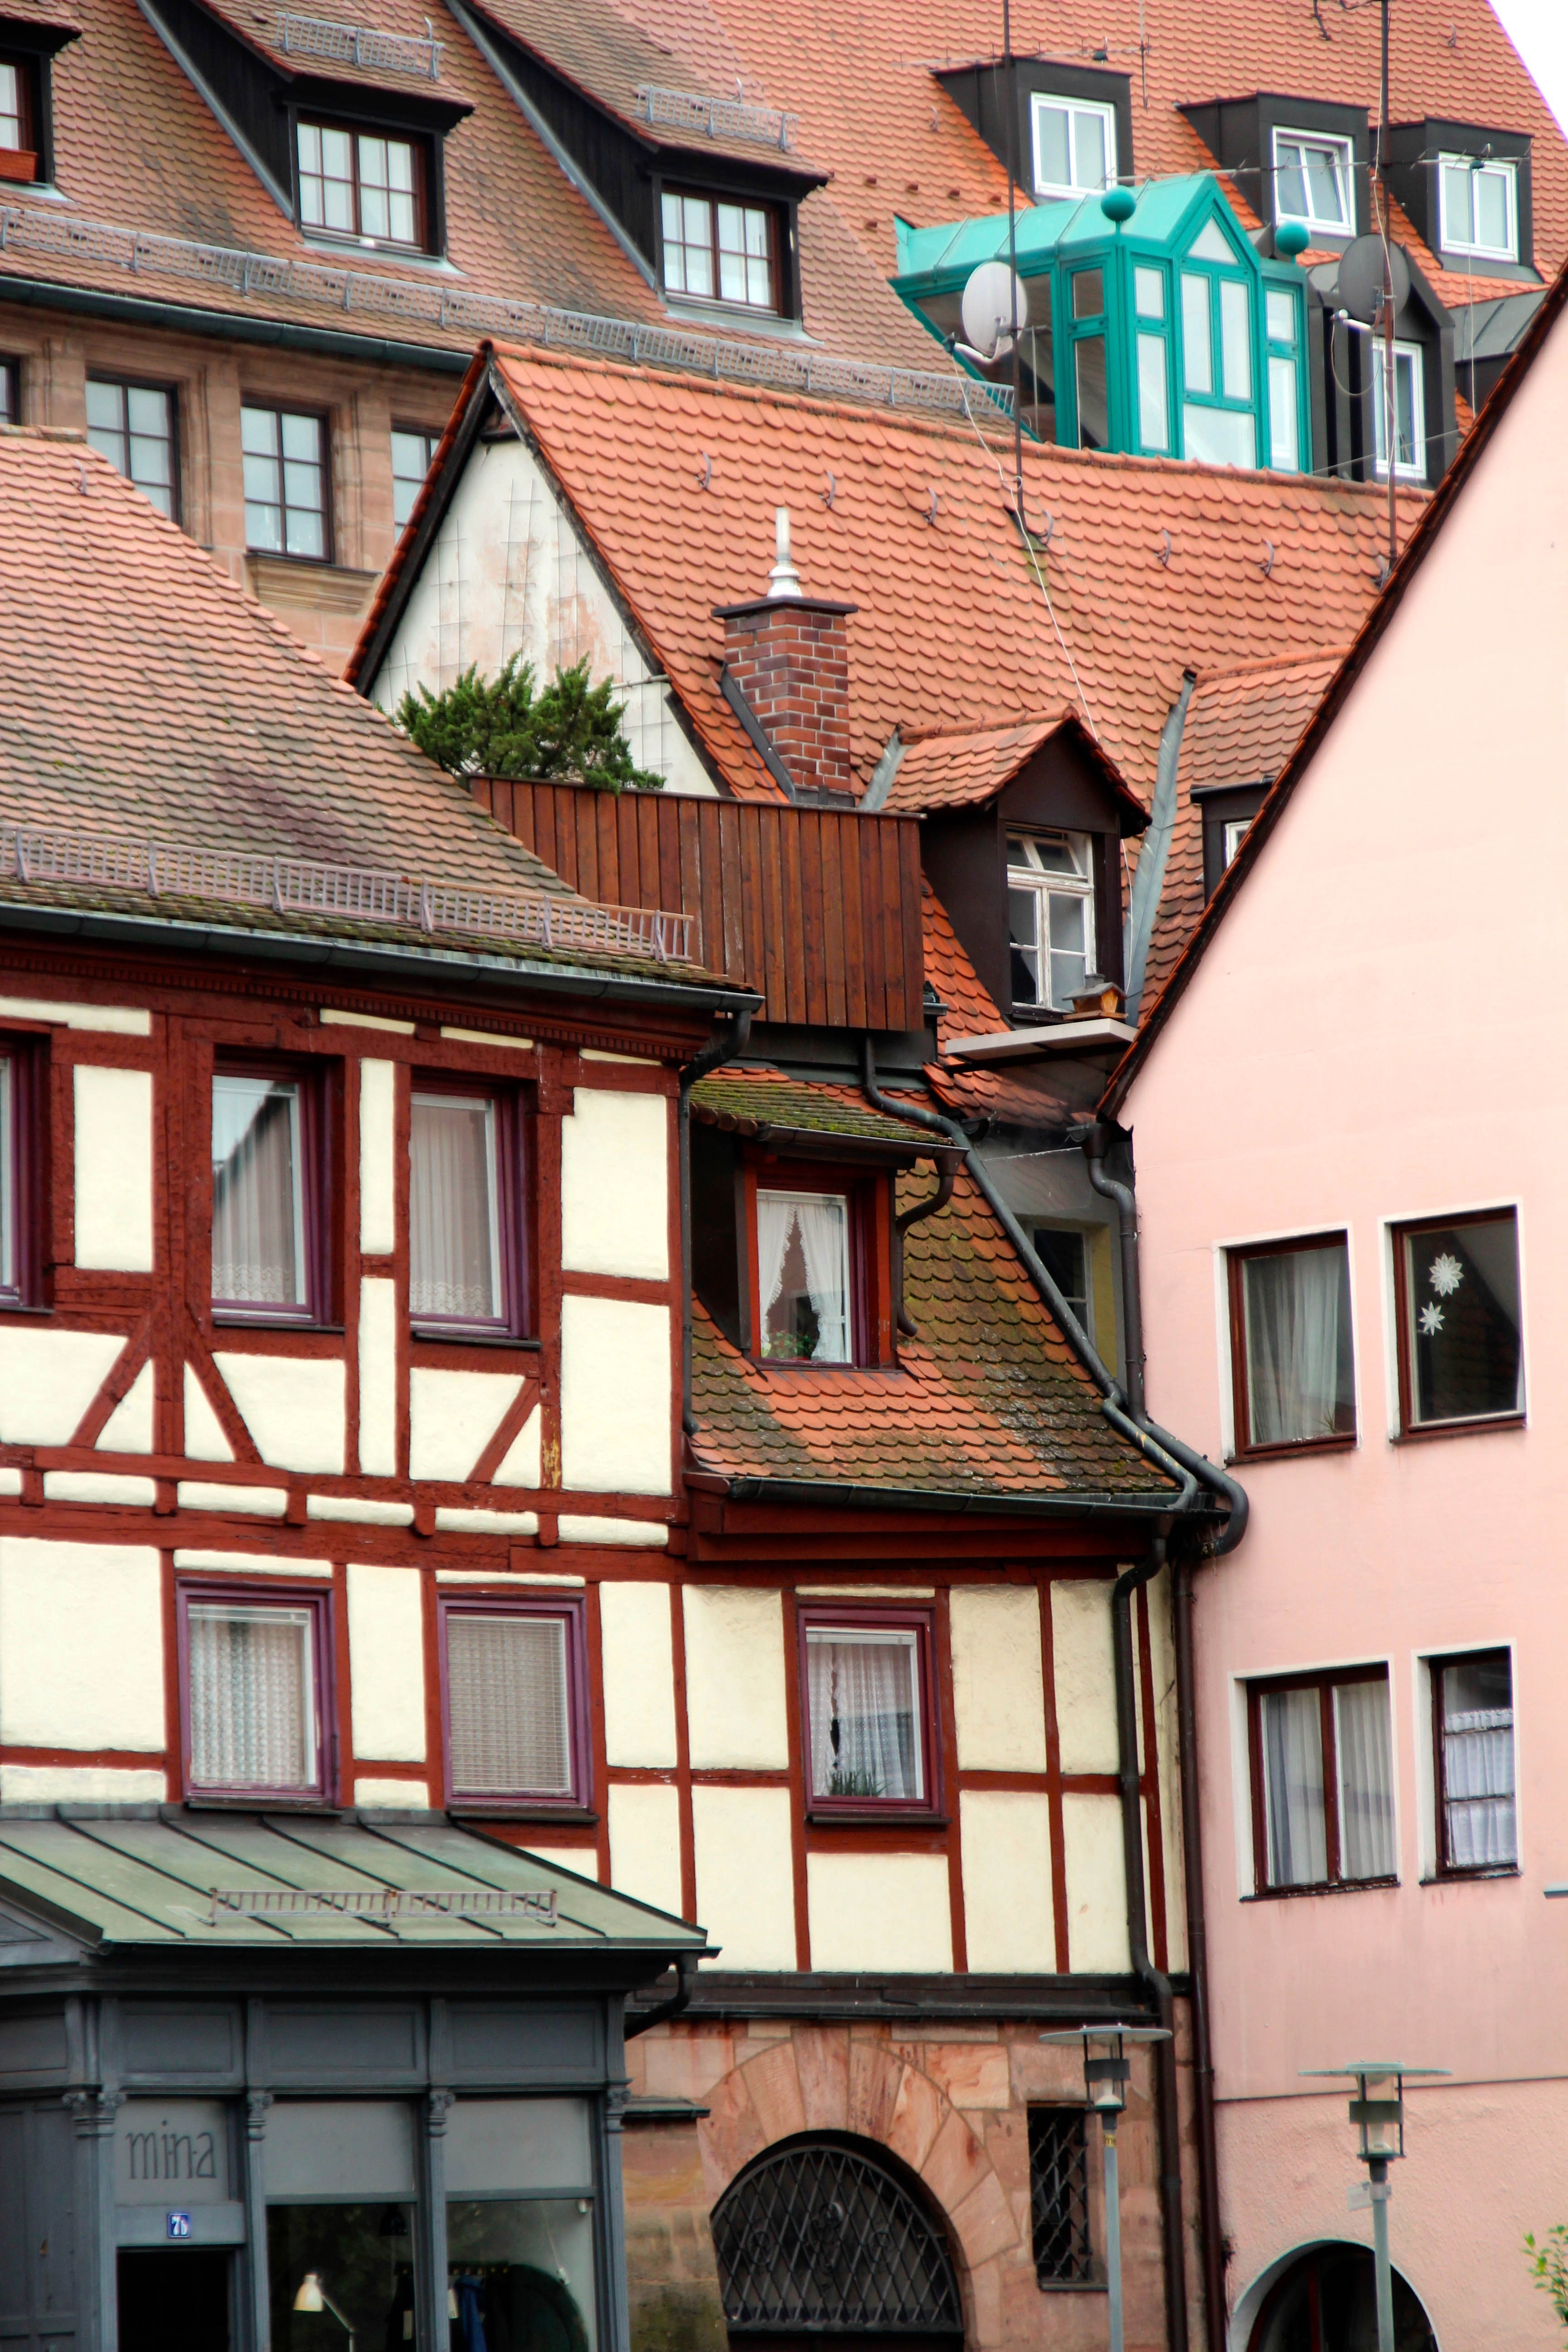
architecture, house, window, town, roof, building, old, city, home, downtown, cottage, facade, property, brick, decor, old town, shutters, homes, maintained, neighbourhood, fachwerkhaus, truss, urban area, residential area